Quarry tub

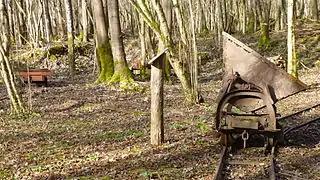

A tub or quarry tub is a type of railway or tramway wagon used in quarries and other industrial locations for the transport of minerals (such as coal, sand, ore, clay and stone) from a quarry or mine face to processing plants or between various parts of an industrial site. This type of wagon may be small enough for one person to push, or designed for haulage by a horse, or for connection in a train hauled by a locomotive. The tubs are designed for ease of emptying, usually by a side-tipping action. This type of rail vehicle is now mainly obsolete, its function having been mostly replaced by conveyor belts.